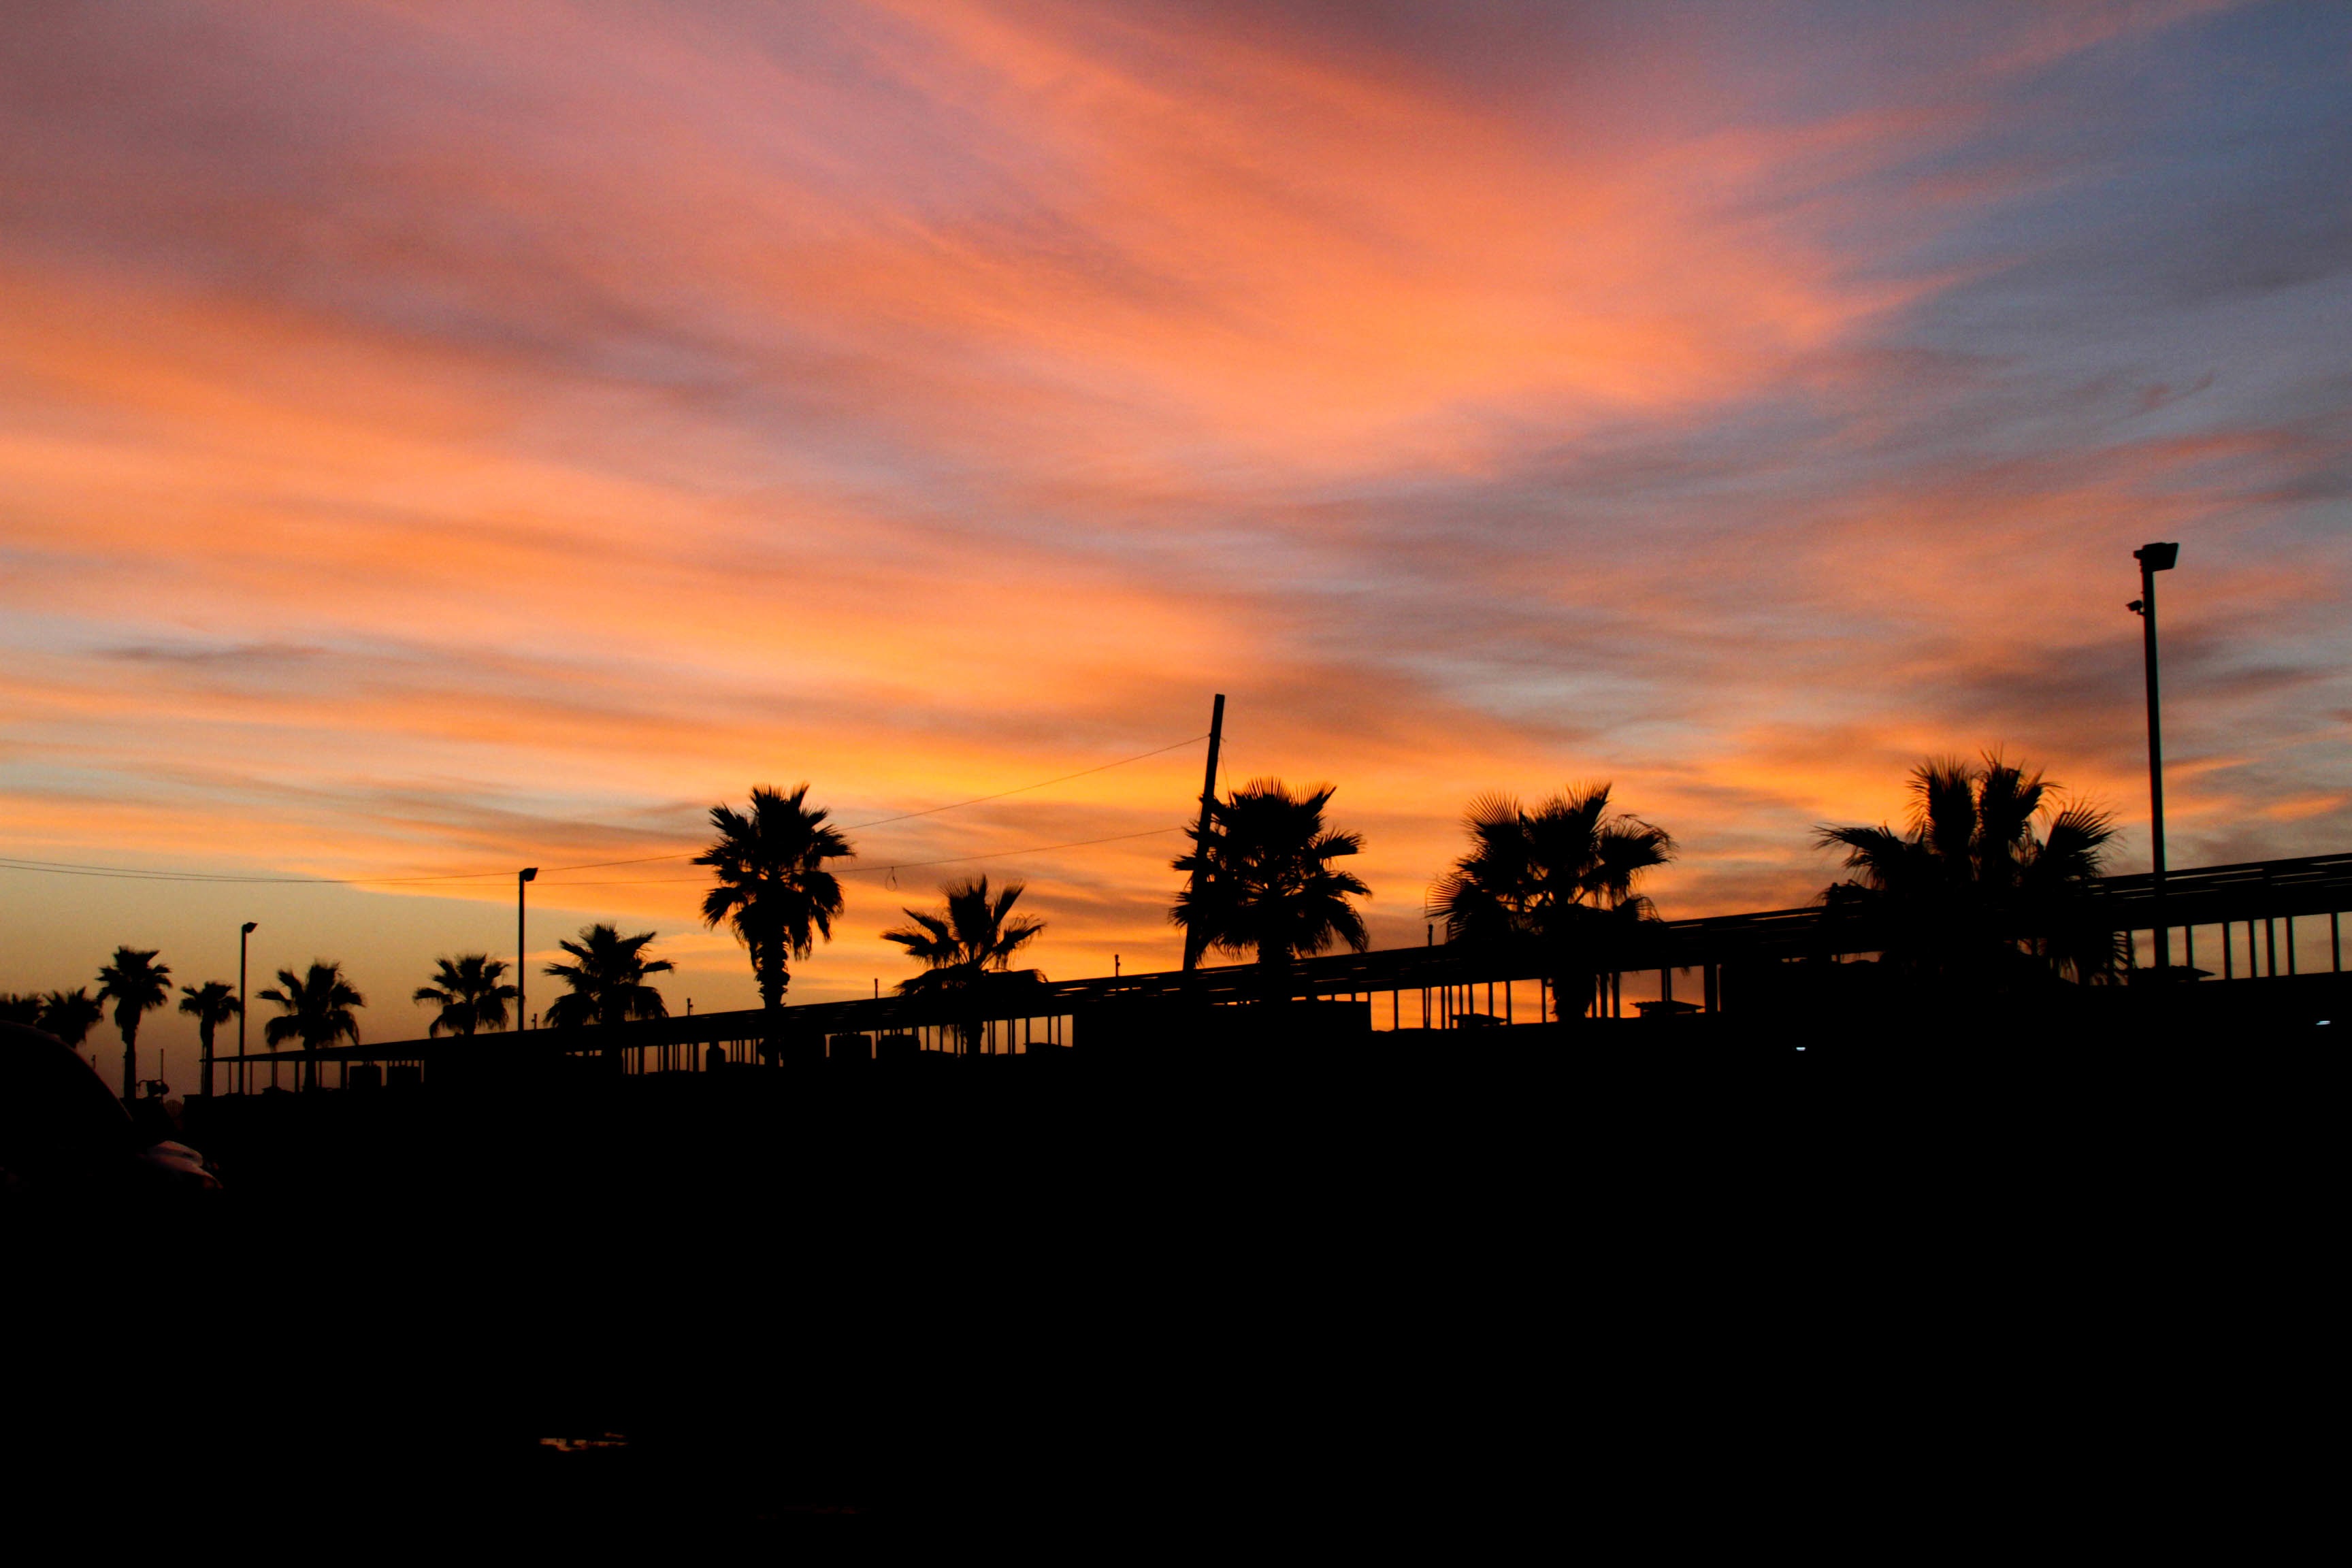
horizon, cloud, sky, sun, sunrise, sunset, skyline, sunlight, morning, dawn, dusk, evening, afterglow